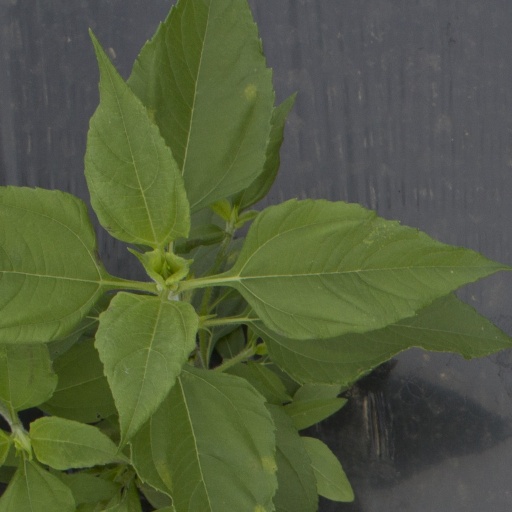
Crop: Jerusalem artichoke